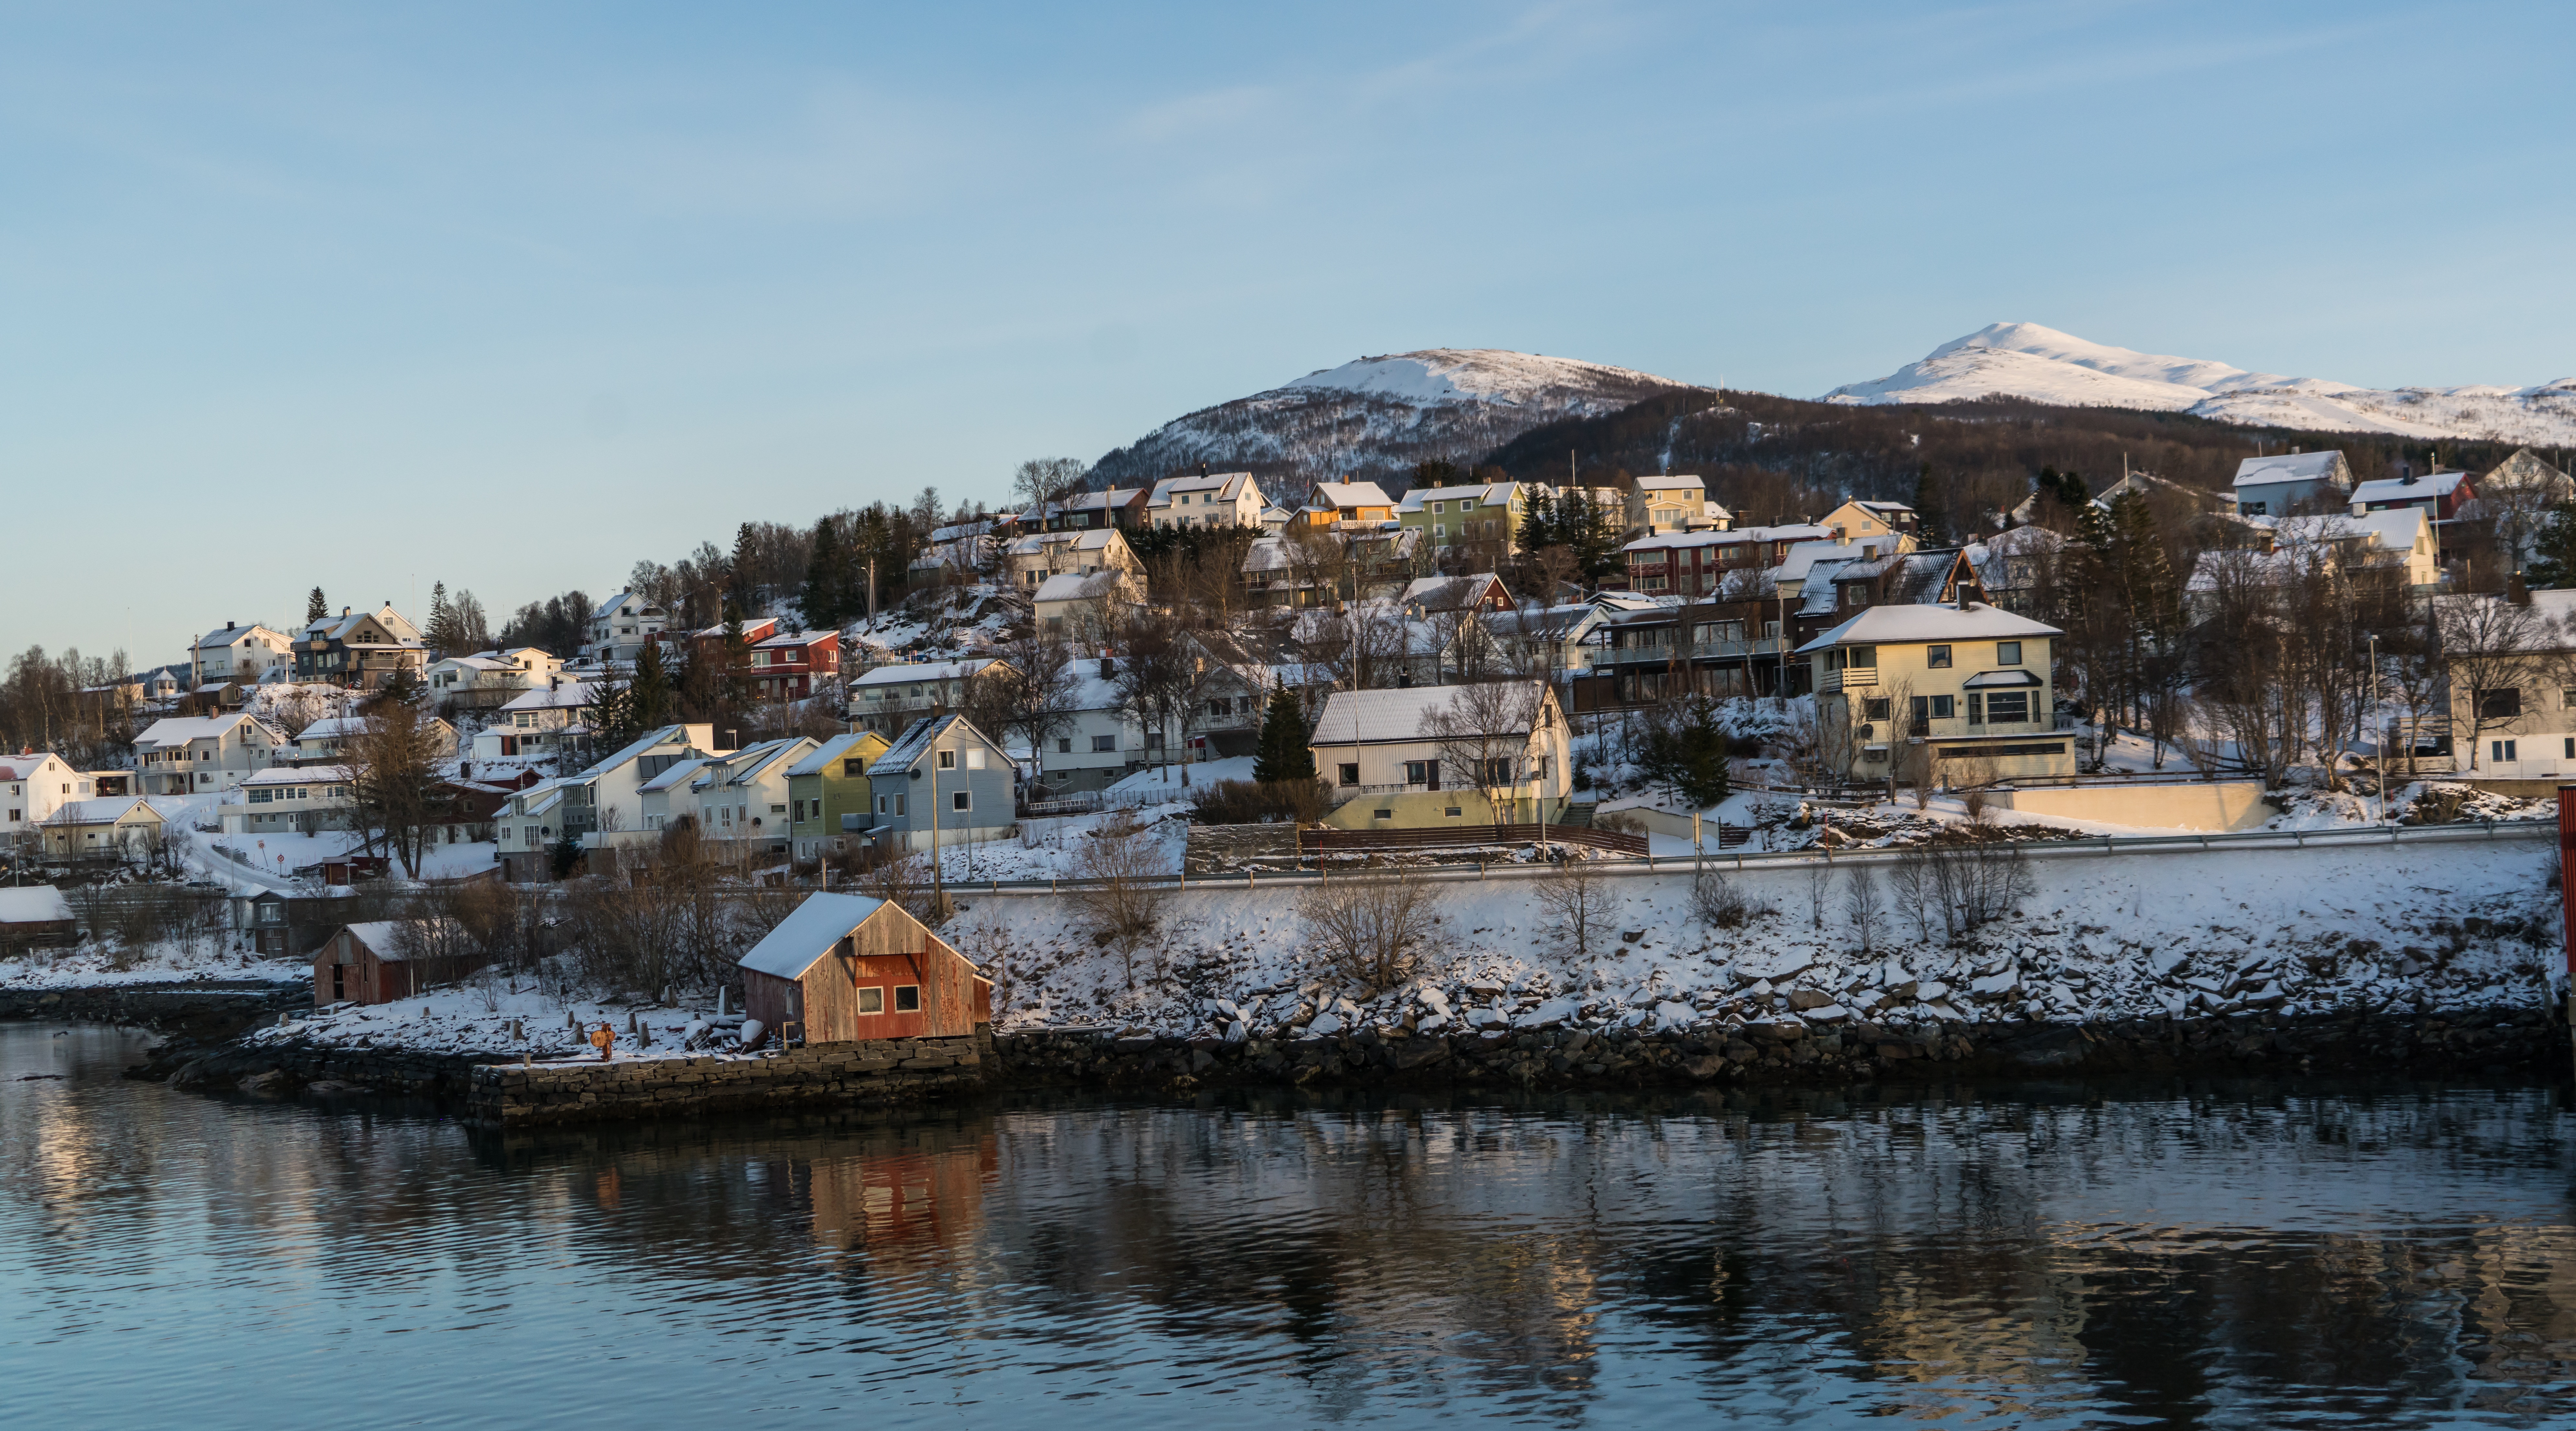
landscape, sea, coast, mountain, winter, architecture, lake, town, river, cityscape, panorama, village, reflection, vehicle, scenery, bay, harbor, port, arctic, norway, scandinavia, tromso, european city